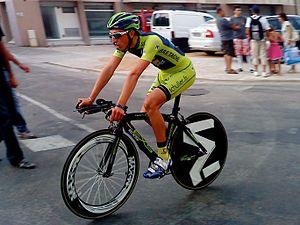
Romain Hardy lors du prologue du Tour de l'Ain 2010
Romain Hardy, né le 24 août 1988 à Flers, est un coureur cycliste français, membre de l'équipe continentale professionnelle Arkéa-Samsic.